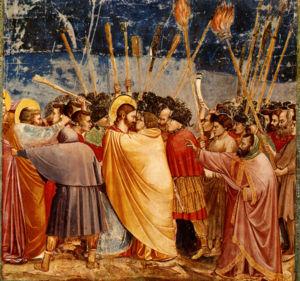
L'église de l'Arena ou chapelle des Scrovegni de Padoue est une modeste chapelle gothique construite sur le terrain de l’ancienne arène romaine — l’Arena, amphithéâtre elliptique pour spectacles de gladiateurs, vestige de la Patavium romaine — construite au XIVᵉ siècle, dans le quartier de l’Arena, à Padoue, en Italie.
L'apostasie dans le christianisme est le rejet du Christ par un chrétien. Le terme apostasie vient du grec apostasia qui signifie défection, départ, révolte ou rébellion.